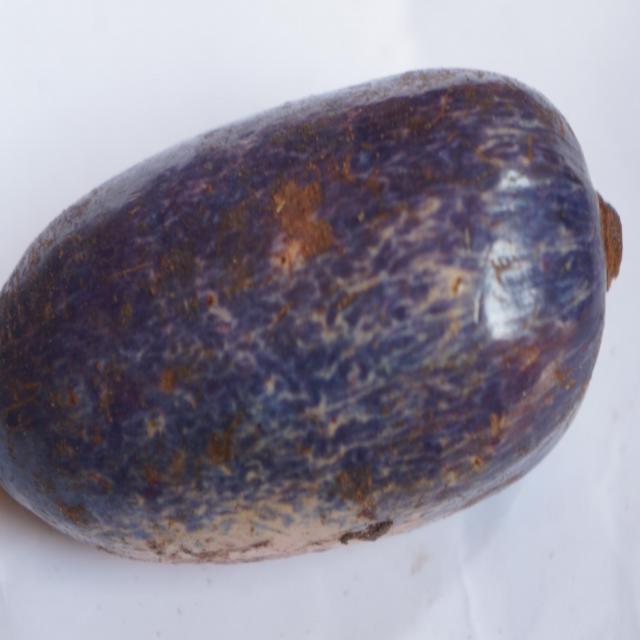
Plum grade: unaffected